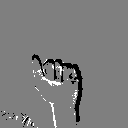
ASL letter: a